Saint Eligius

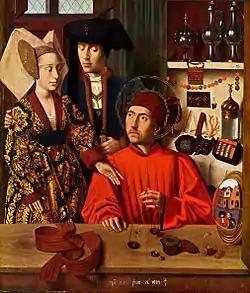
"The Legend of Saint Eligius and Saint Godeberta" by Petrus Christus

Eligius (11 June 588 – 1 December 660), venerated as Saint Eligius, was a Frankish goldsmith, courtier, and bishop who was chief counsellor to Dagobert I and later Bishop of Noyon–Tournai. His deeds were recorded in "Vita Sancti Eligii", written by his friend Audoin of Rouen.